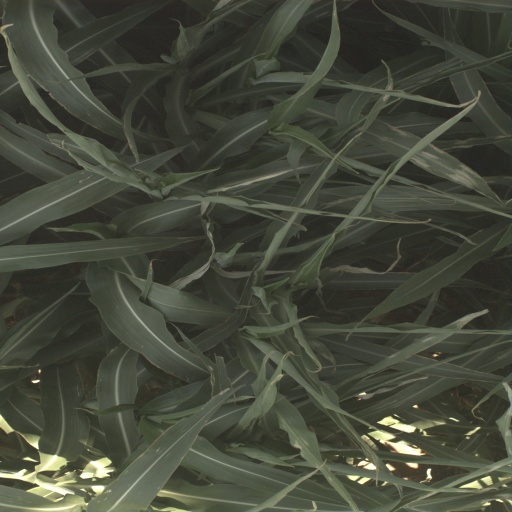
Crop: sorghum